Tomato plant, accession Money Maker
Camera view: bottom (45 deg); turntable rotation: 60 degrees
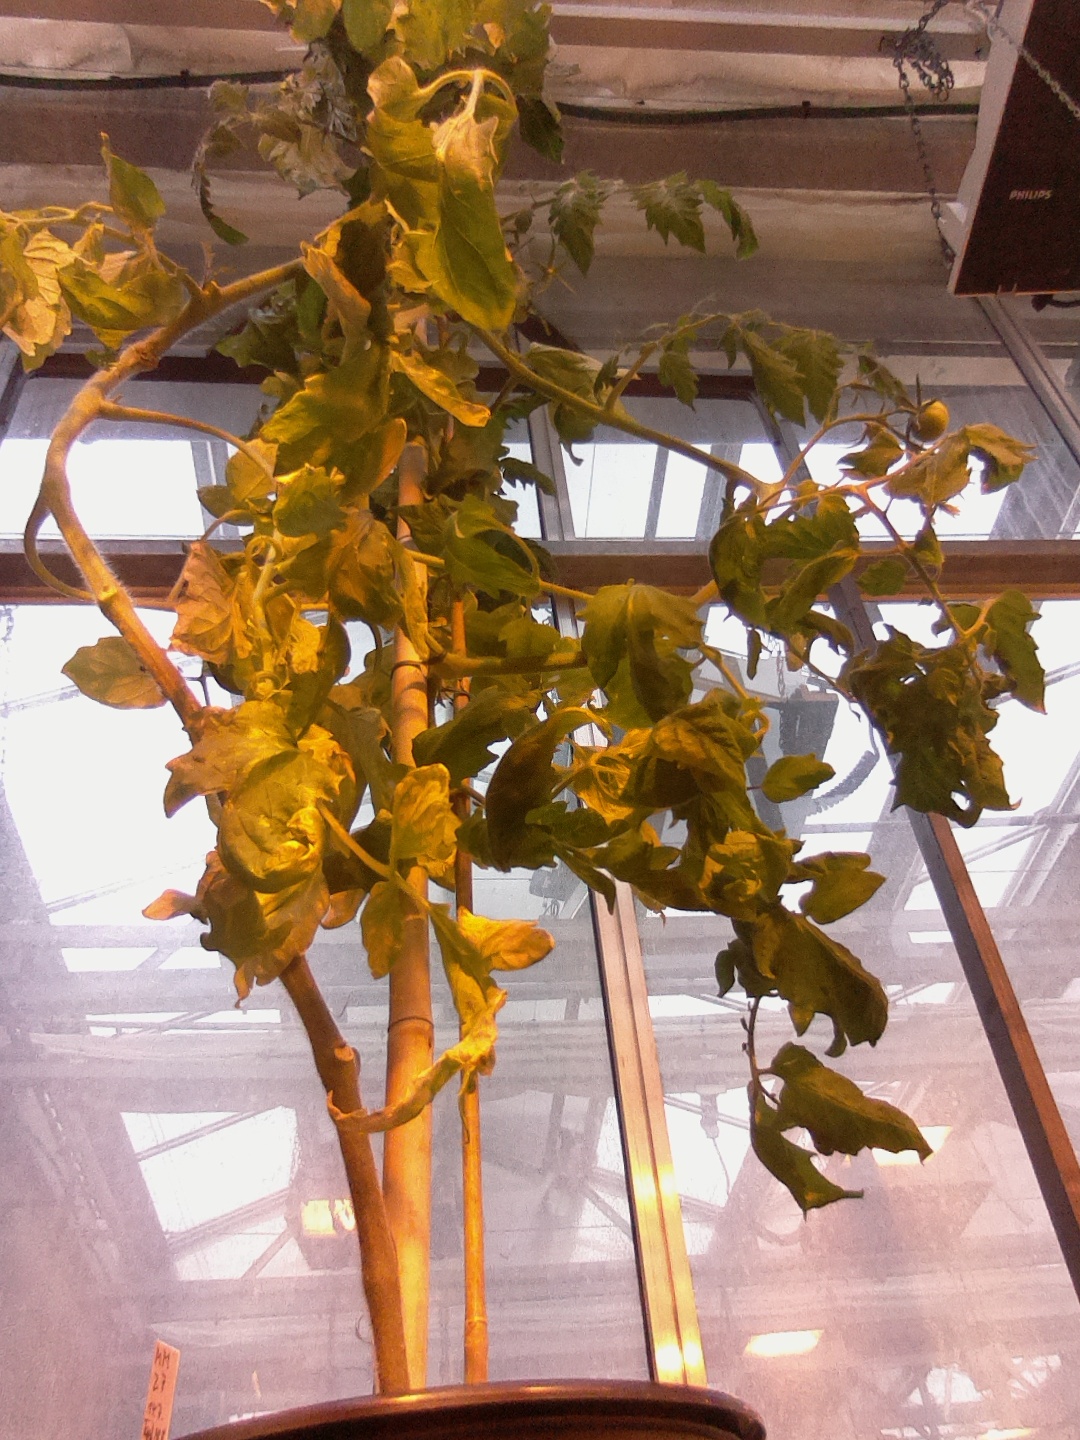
BBCH growth stage 76: 60%-70% of final fruit size